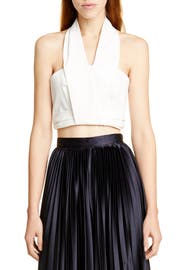
sustainably crafted using certified organic cotton this wrapped cropped bustier top show skin and social responsibility